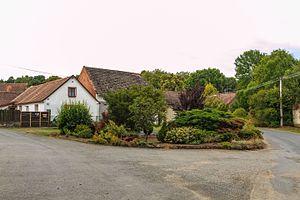
Biskupice est une commune du district de Chrudim, dans la région de Pardubice, en République tchèque. Sa population s'élevait à 80 habitants en 2019.